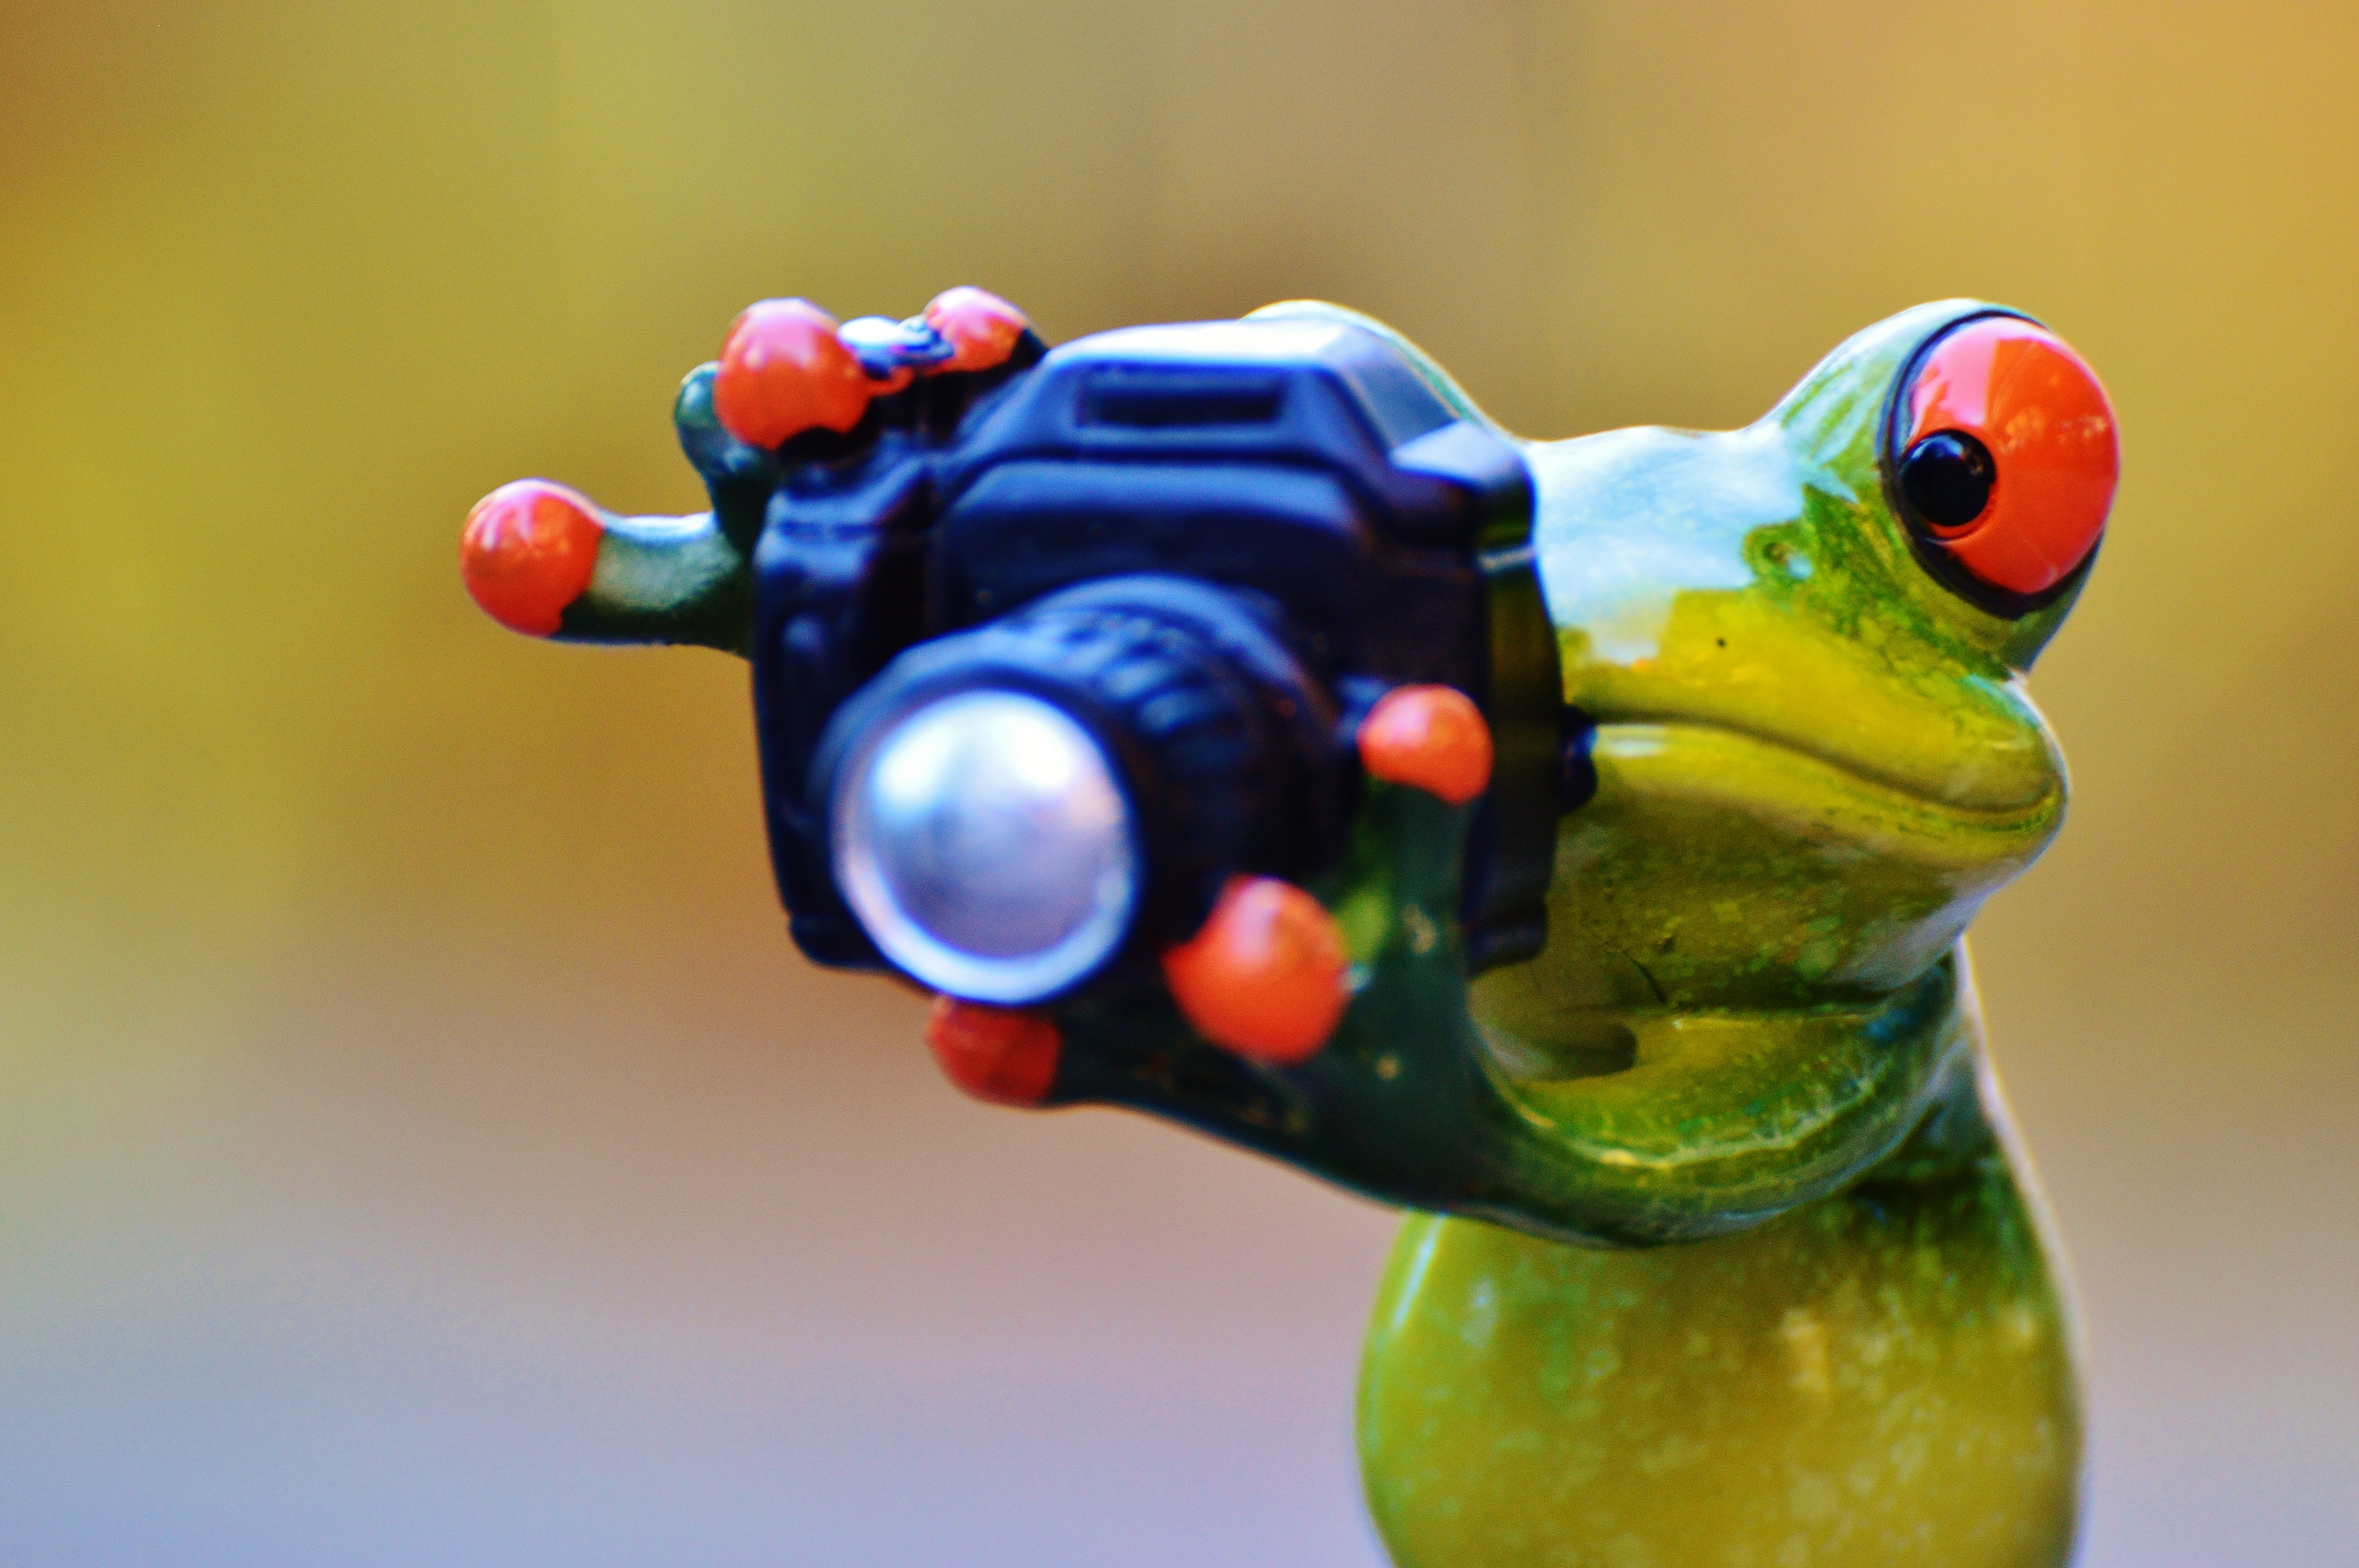
camera, photographer, animal, cute, green, red, color, blue, frog, amphibian, yellow, toy, close up, fun, figure, figurine, photograph, funny, animal world, frogs, macro photography, stuffed toy